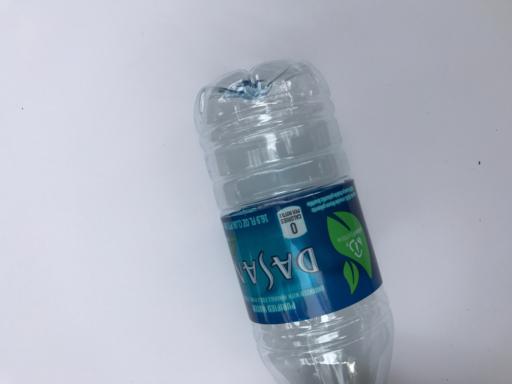
Waste category: plastic